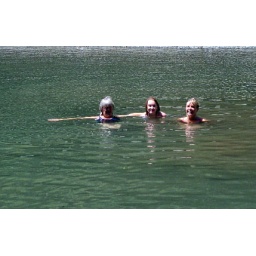
Hurry up and take the photo - it's freezing! (The girls swim in the melt water lake)